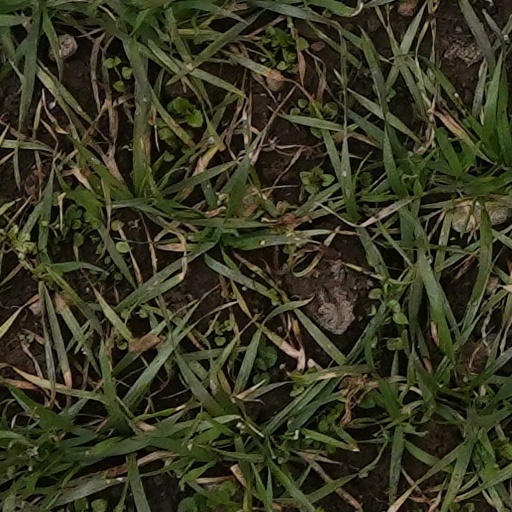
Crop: wheat